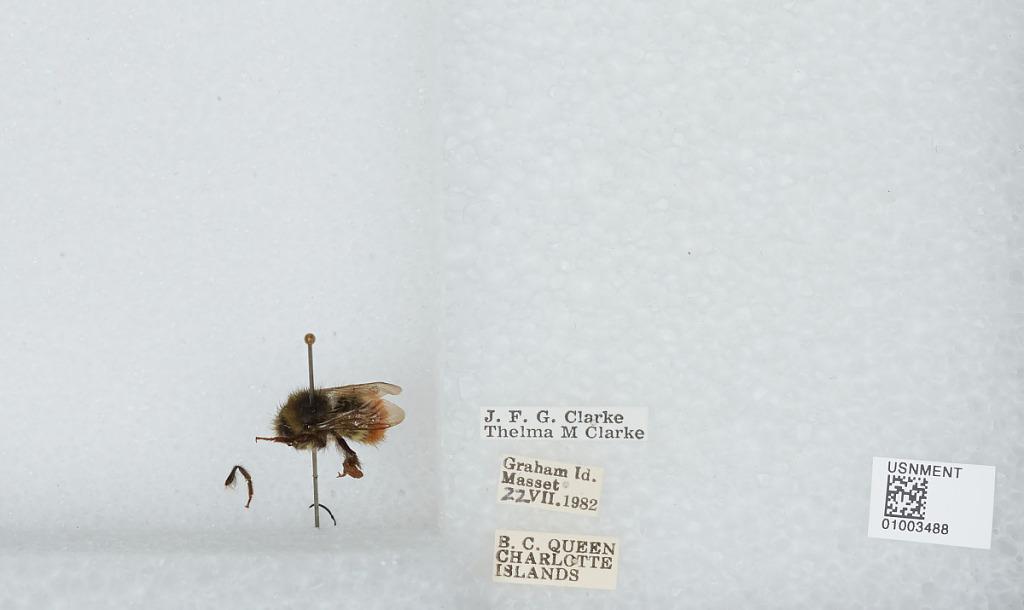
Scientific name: Bombus (Pyrobombus) flavifrons Cresson
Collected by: J. Clarke & T. Clarke
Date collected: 1982-7-22
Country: Canada
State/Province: British Columbia
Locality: Masset, Graham Island, Queen Charlotte Islands
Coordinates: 54.01, -132.138